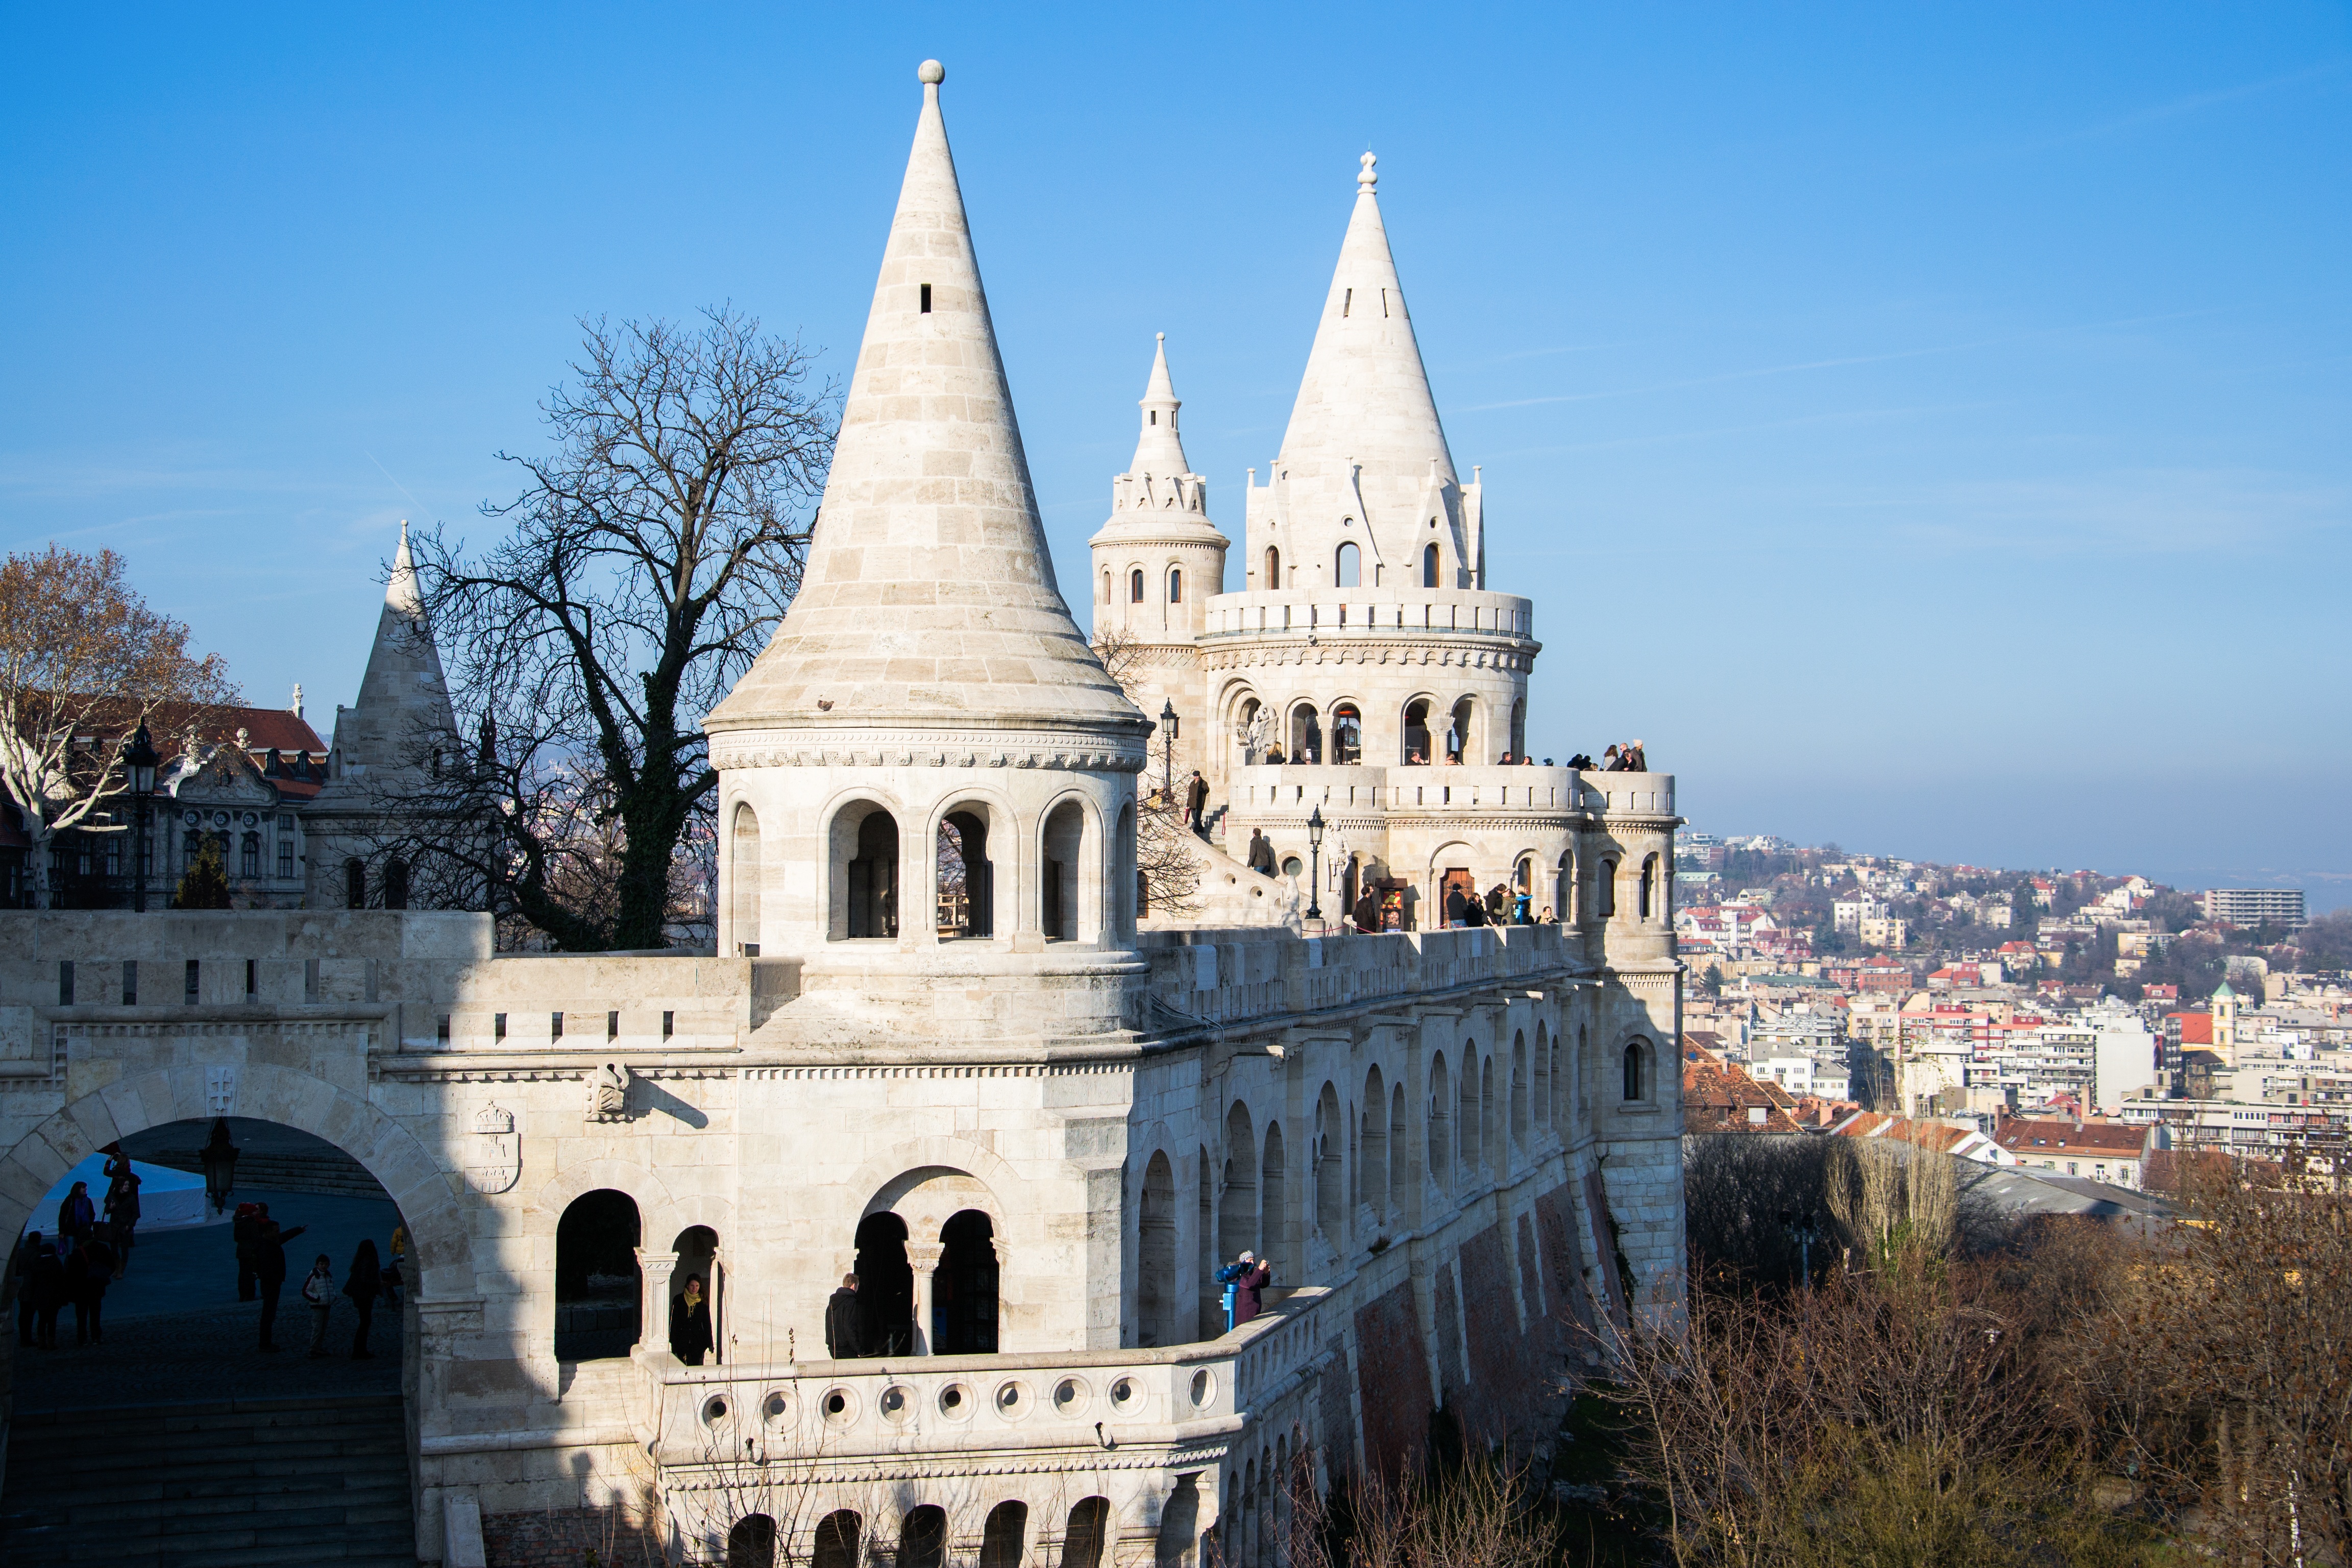
architecture, building, chateau, palace, tower, landmark, cathedral, tourism, place of worship, places of interest, danube, budapest, hungary, bastei, popular, city trip, historic site